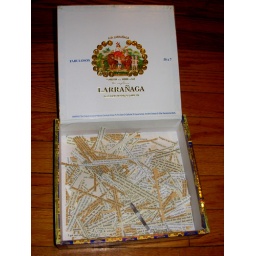
Cigar box full of sentences cut out from old books (for use in collage)